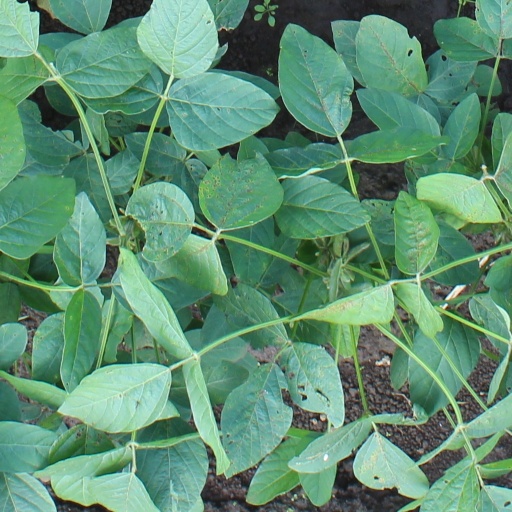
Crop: soybean